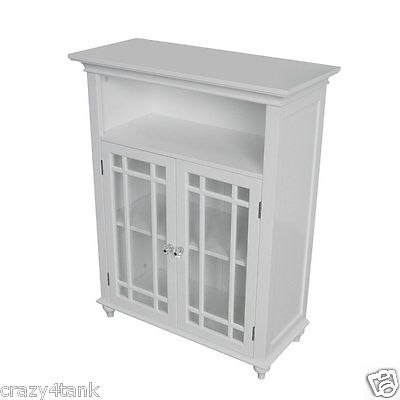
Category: cabinet